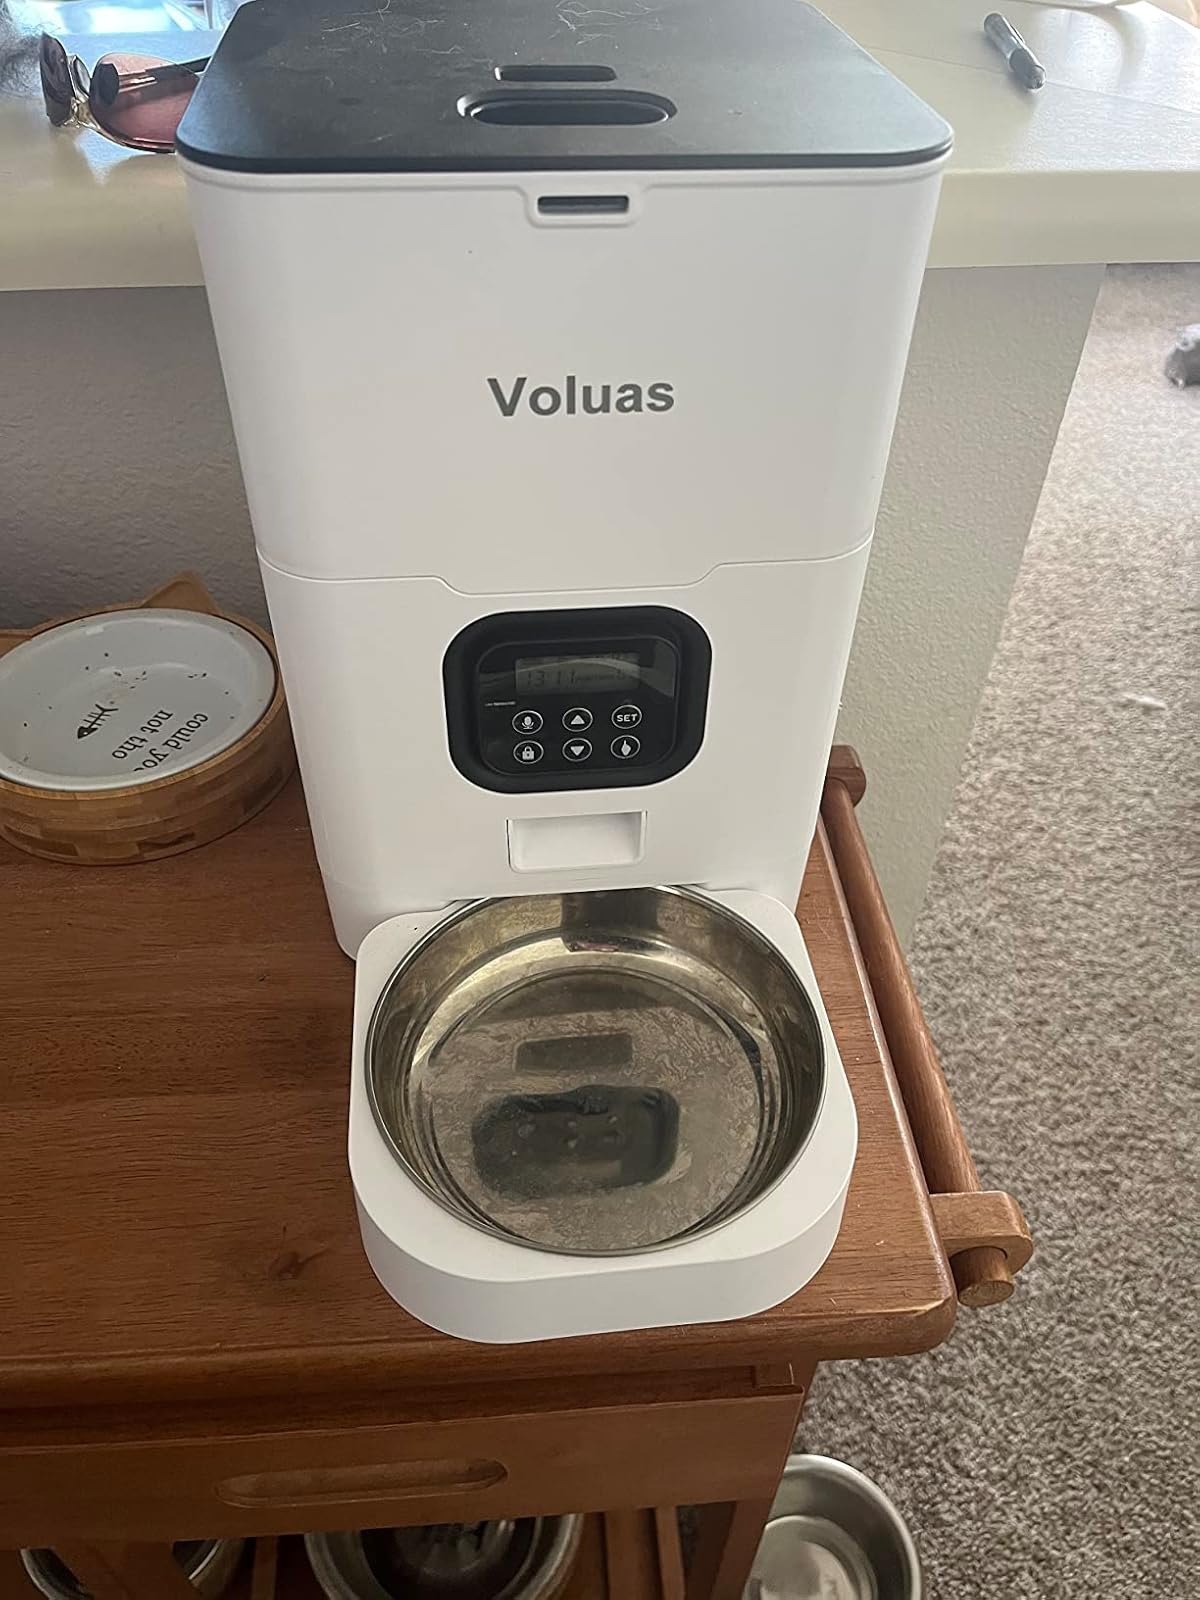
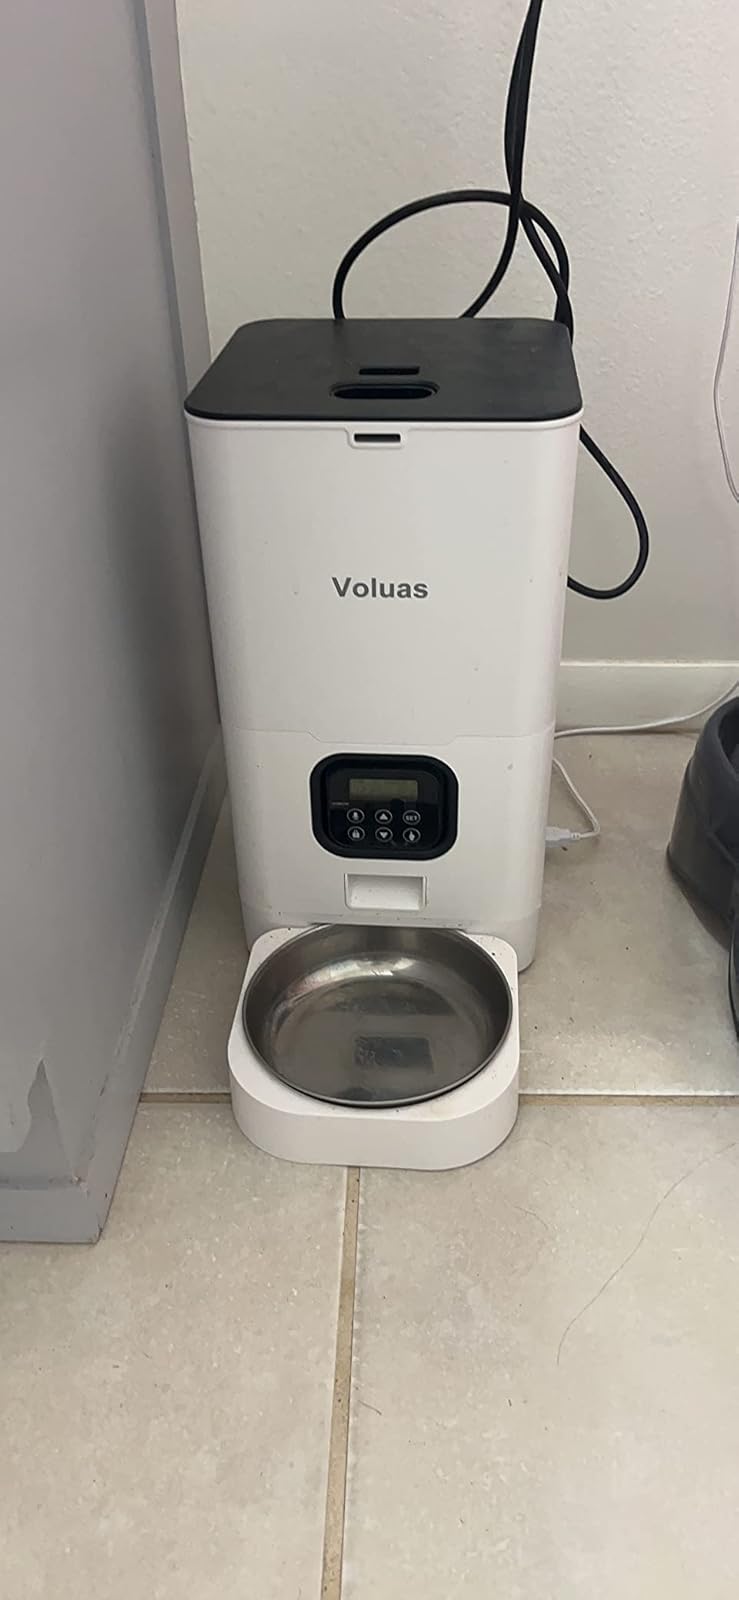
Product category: items_feeder
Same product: yes